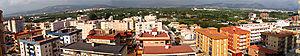
Bellreguart, en valencien et officiellement, est une commune d'Espagne de la province de Valence dans la Communauté valencienne. Elle est située dans la comarque de la Safor et dans la zone à prédominance linguistique valencienne.